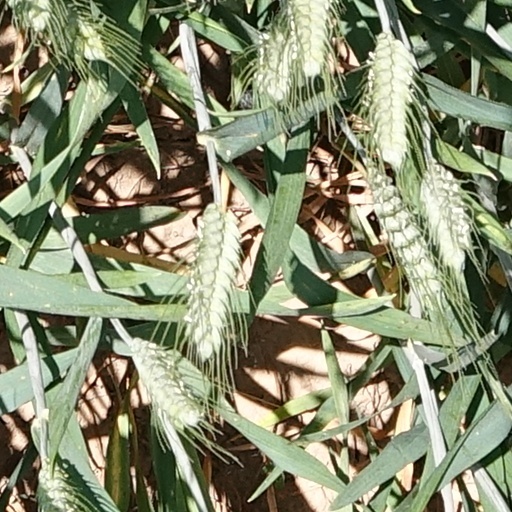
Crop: wheat